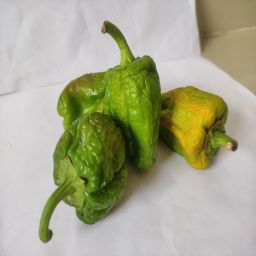
Crop: Bell Pepper
Quality: Old